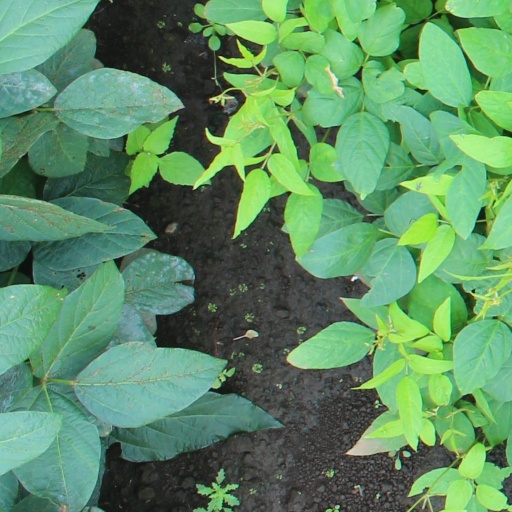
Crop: soybean